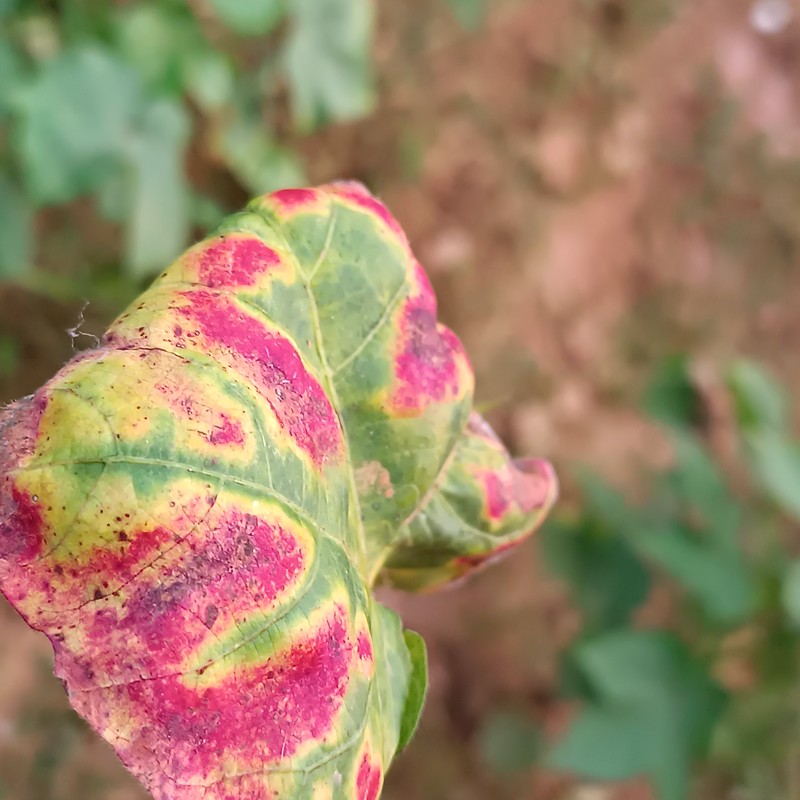
Label: Leaf Redding